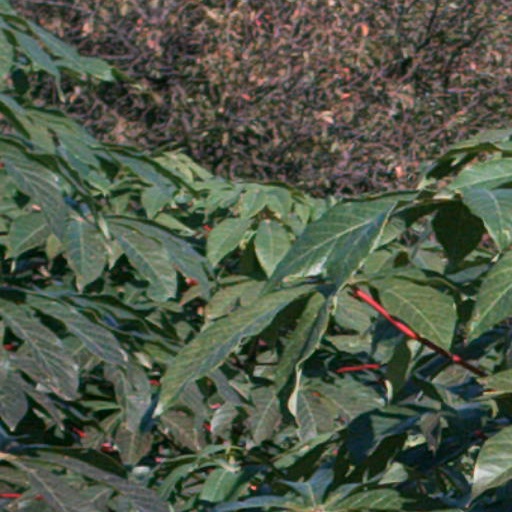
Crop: cassava